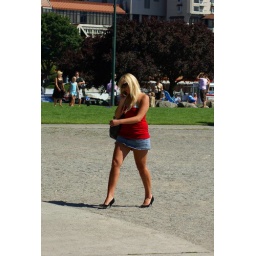
This gal was walking around the beach like she drives her car, on the phone and wearing heels